Chortis Block

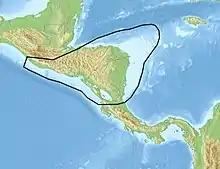
Extent of Chortis Block

The Chortis Block is a -wide continental fragment in Central America (Honduras, Nicaragua, El Salvador, Guatemala, and the off-shore Nicaragua Rise) located in the northwest corner of the oceanic Caribbean Plate.